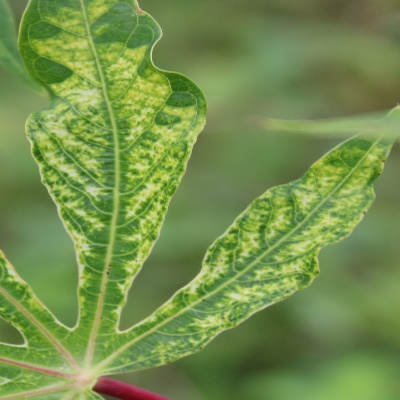
Crop: Cassava
Condition: mosaic